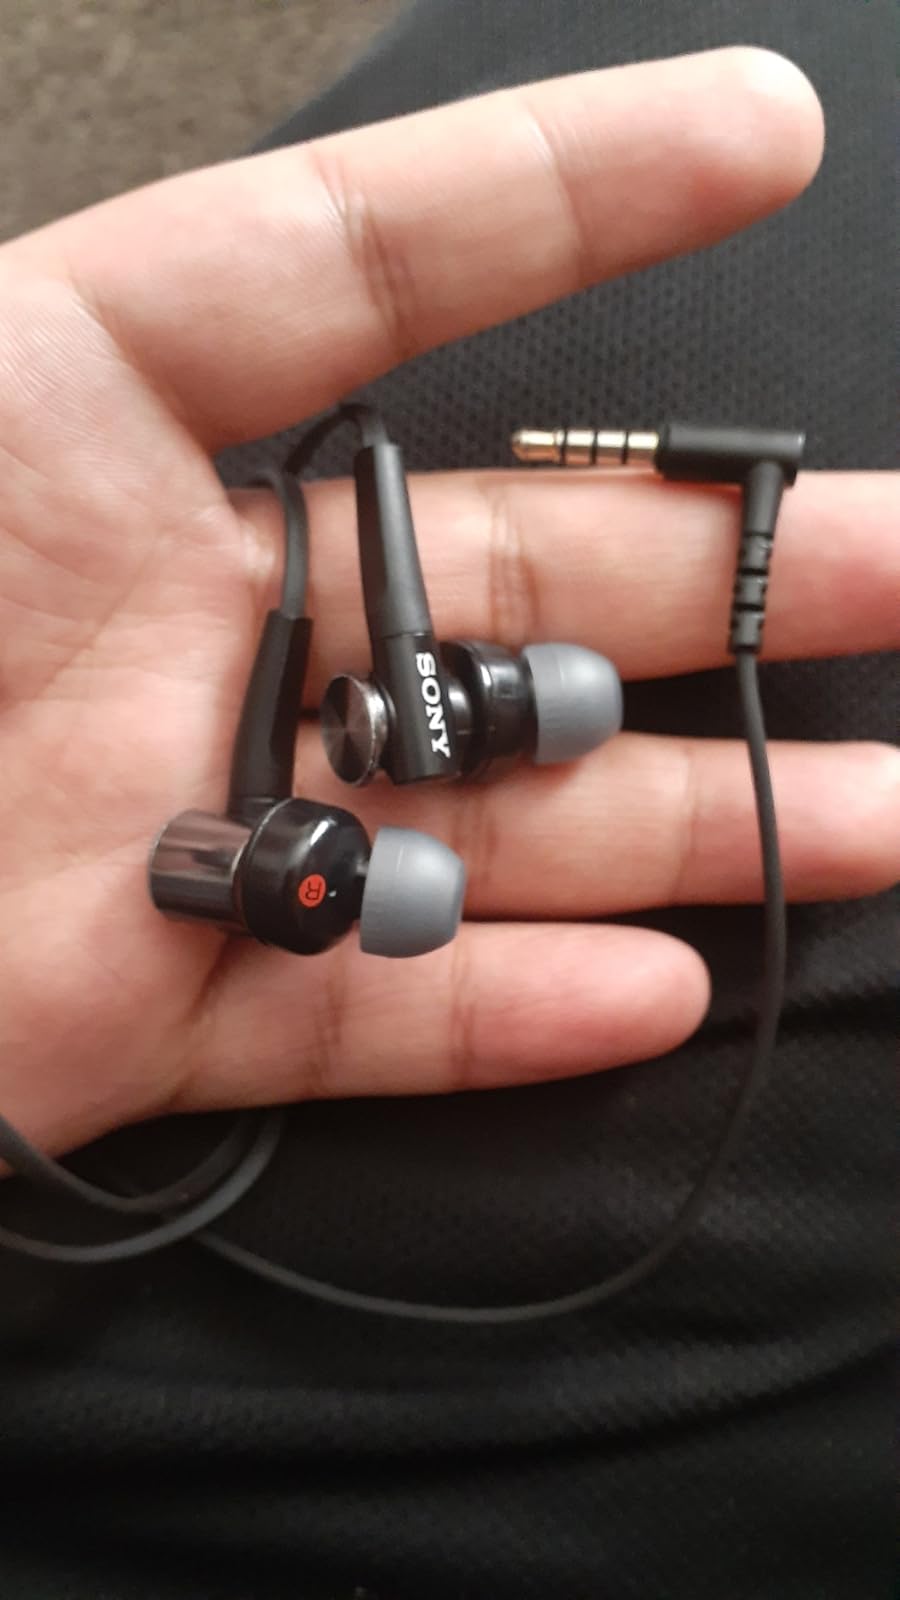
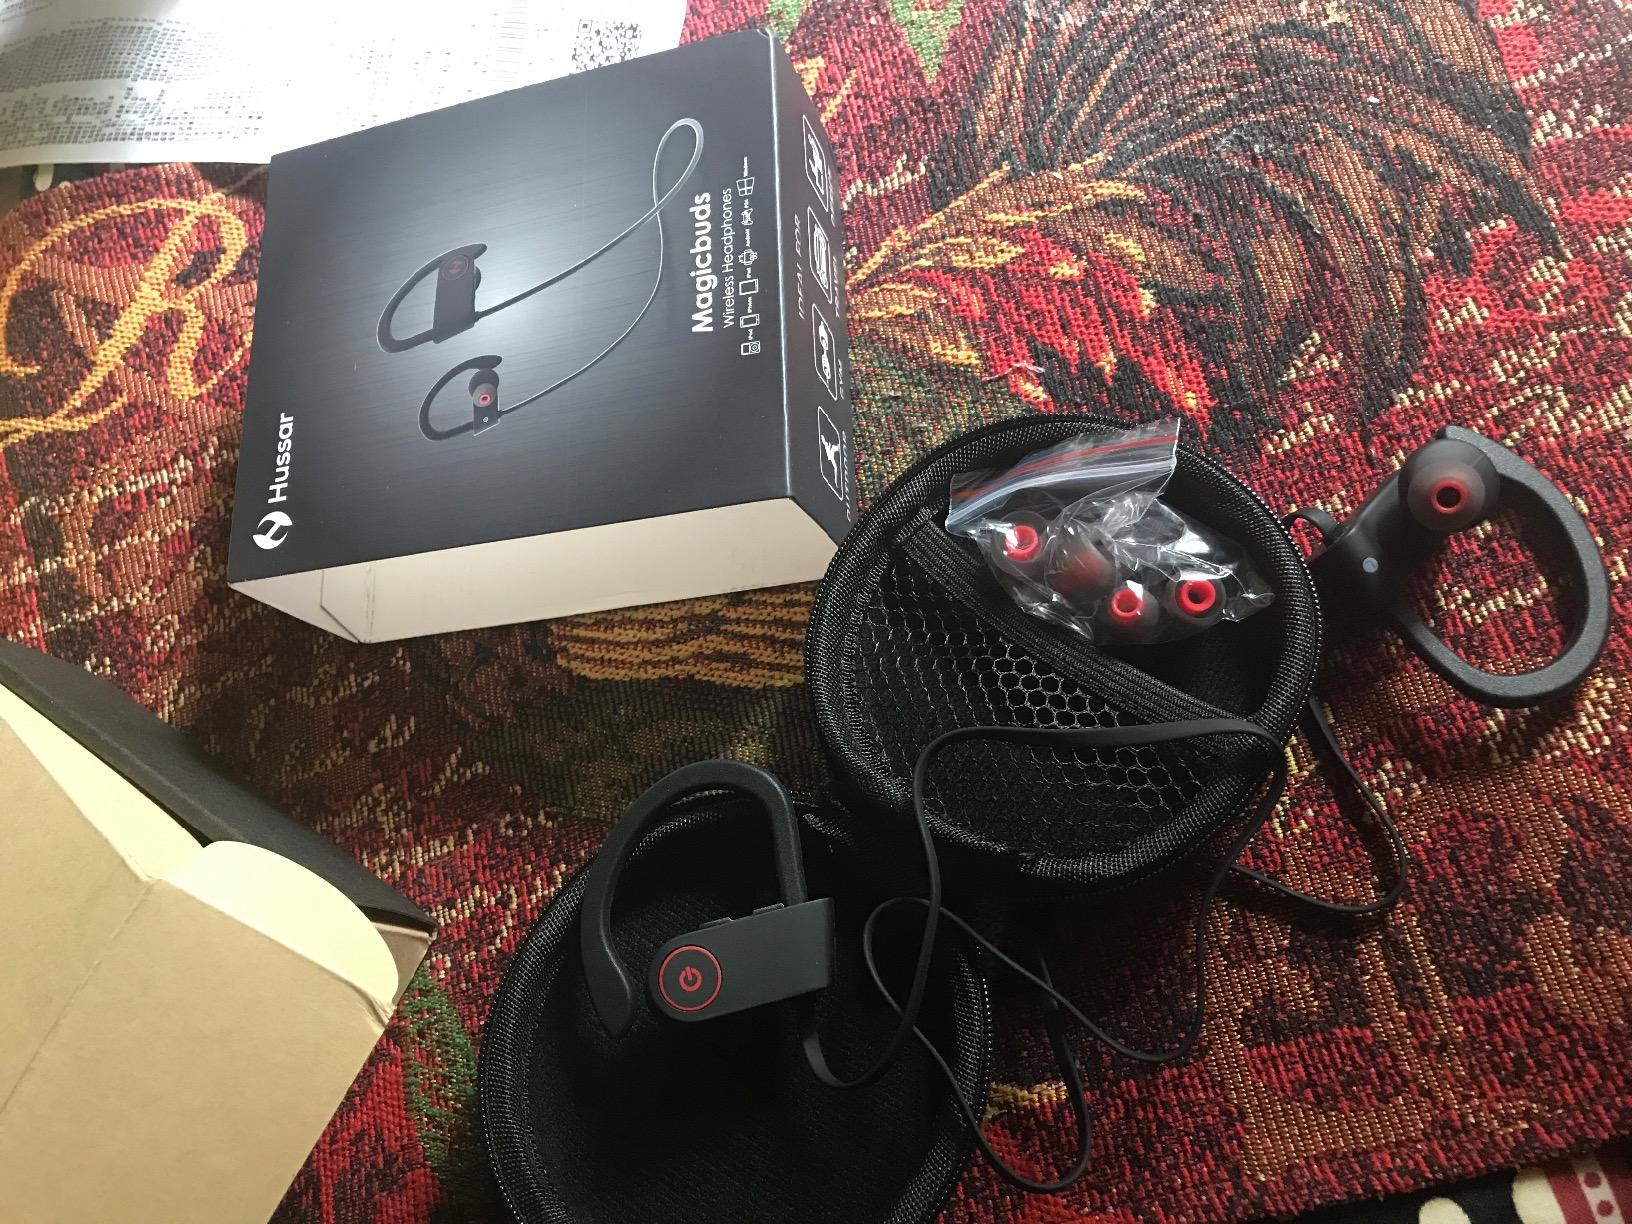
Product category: headphones
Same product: no